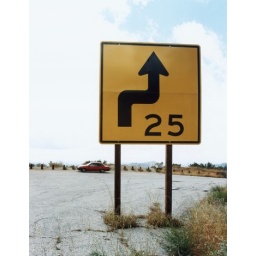
'25' speed road sign in carpark